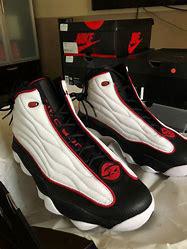
Brand: Jordan
Model: Pro Strong